Jan Wielopolski the elder

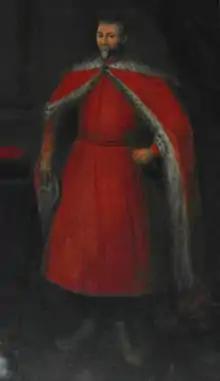
Jan Wielopolski (d. 1668)

Son of District Judge and Podkomorzy Kasper Wielopolski and Elżbieta Broniewska. He was married to Zofia Kochanowska.